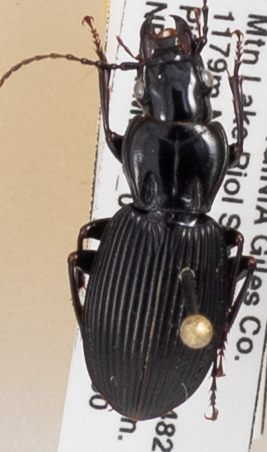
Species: Pterostichus lachrymosus
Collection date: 2019-07-30
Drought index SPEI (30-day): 0.42
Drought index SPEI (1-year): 2.09
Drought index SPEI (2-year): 2.09